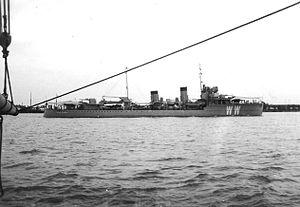
La classe Admiralen est une classe de huit destroyers construite pour la Marine royale néerlandaise après la Première Guerre mondiale.